Tiburcio Carías Andino

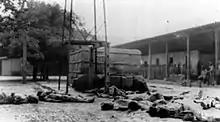
Corpses from the 1944 massacre.

The dictatorship of General Carias Andino, like other regimes in Latin America, was not exempt from having several human rights violations in its history. El Cariato was characterized mainly by heavy censorship in the media as the government supervised the press and radio and brutality against unarmed civilians by the armed forces. One of the ethnic groups most affected by the policies imposed during this period was the Garífuna community, being constantly silenced and attacked by the military forces. The Tela massacre that occurred in 1937 against the Garífuna population, ordered by Carías himself, stands out. Another highly remembered crime was the so-called "San Pedro Sula massacre" that occurred on 6 July 1944, after the military forces repressed unarmed citizens of San Pedro with acts of brutality who had started a protest in the streets of the city demanding their resignation. More than 70 deaths were registered and a still unknown number of hundreds of wounded by military repression, among them the elderly and women.